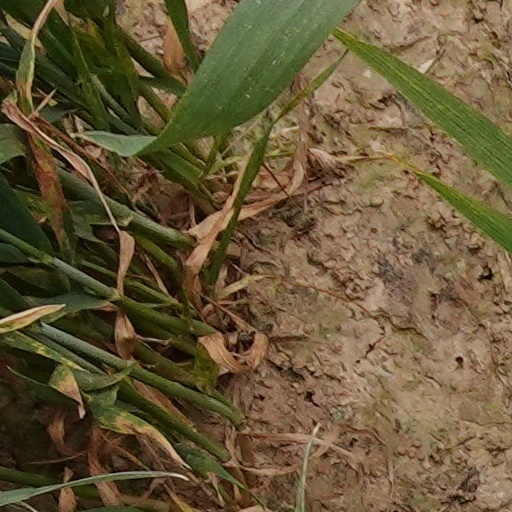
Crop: wheat